Spermatocyte

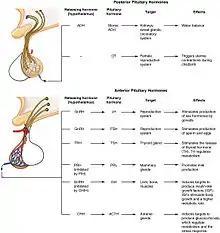
Hormones produced by the Pituitary gland. GnRH is secreted by the hypothalamus, which induces anterior pituitary to produce FSH and LH upon puberty.

The formation of primary spermatocytes (a process known as spermatocytogenesis) begins in humans when a male is sexually matured at puberty, around the age of 10 through 14. Formation is initiated upon the pulsated surges of gonadotropin-releasing hormone (GnRH) from the hypothalamus, which leads to the secretion of follicle-stimulating hormone (FSH) and luteinizing hormone (LH) produced by the anterior pituitary gland. The release of FSH into the testes will enhance spermatogenesis and lead to the development of Sertoli cells, which act as nursing cells where spermatids will go to mature after meiosis II. LH promotes Leydig cell secretion of testosterone into the testes and blood, which induce spermatogenesis and aid the formation of secondary sex characteristics. From this point on, the secretion of FSH and LH (inducing production of testosterone) will stimulate spermatogenesis until the male dies. Increasing the hormones FSH and LH in males will not increase the rate of spermatogenesis. However, with age, the rate of production will decrease, even when the amount of hormone that is secreted is constant; this is due to higher rates of degeneration of germ cells during meiotic prophase.